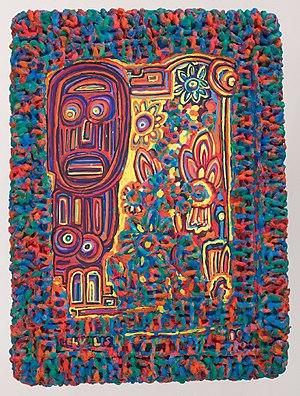
Alois Neuhold est un peintre autrichien.